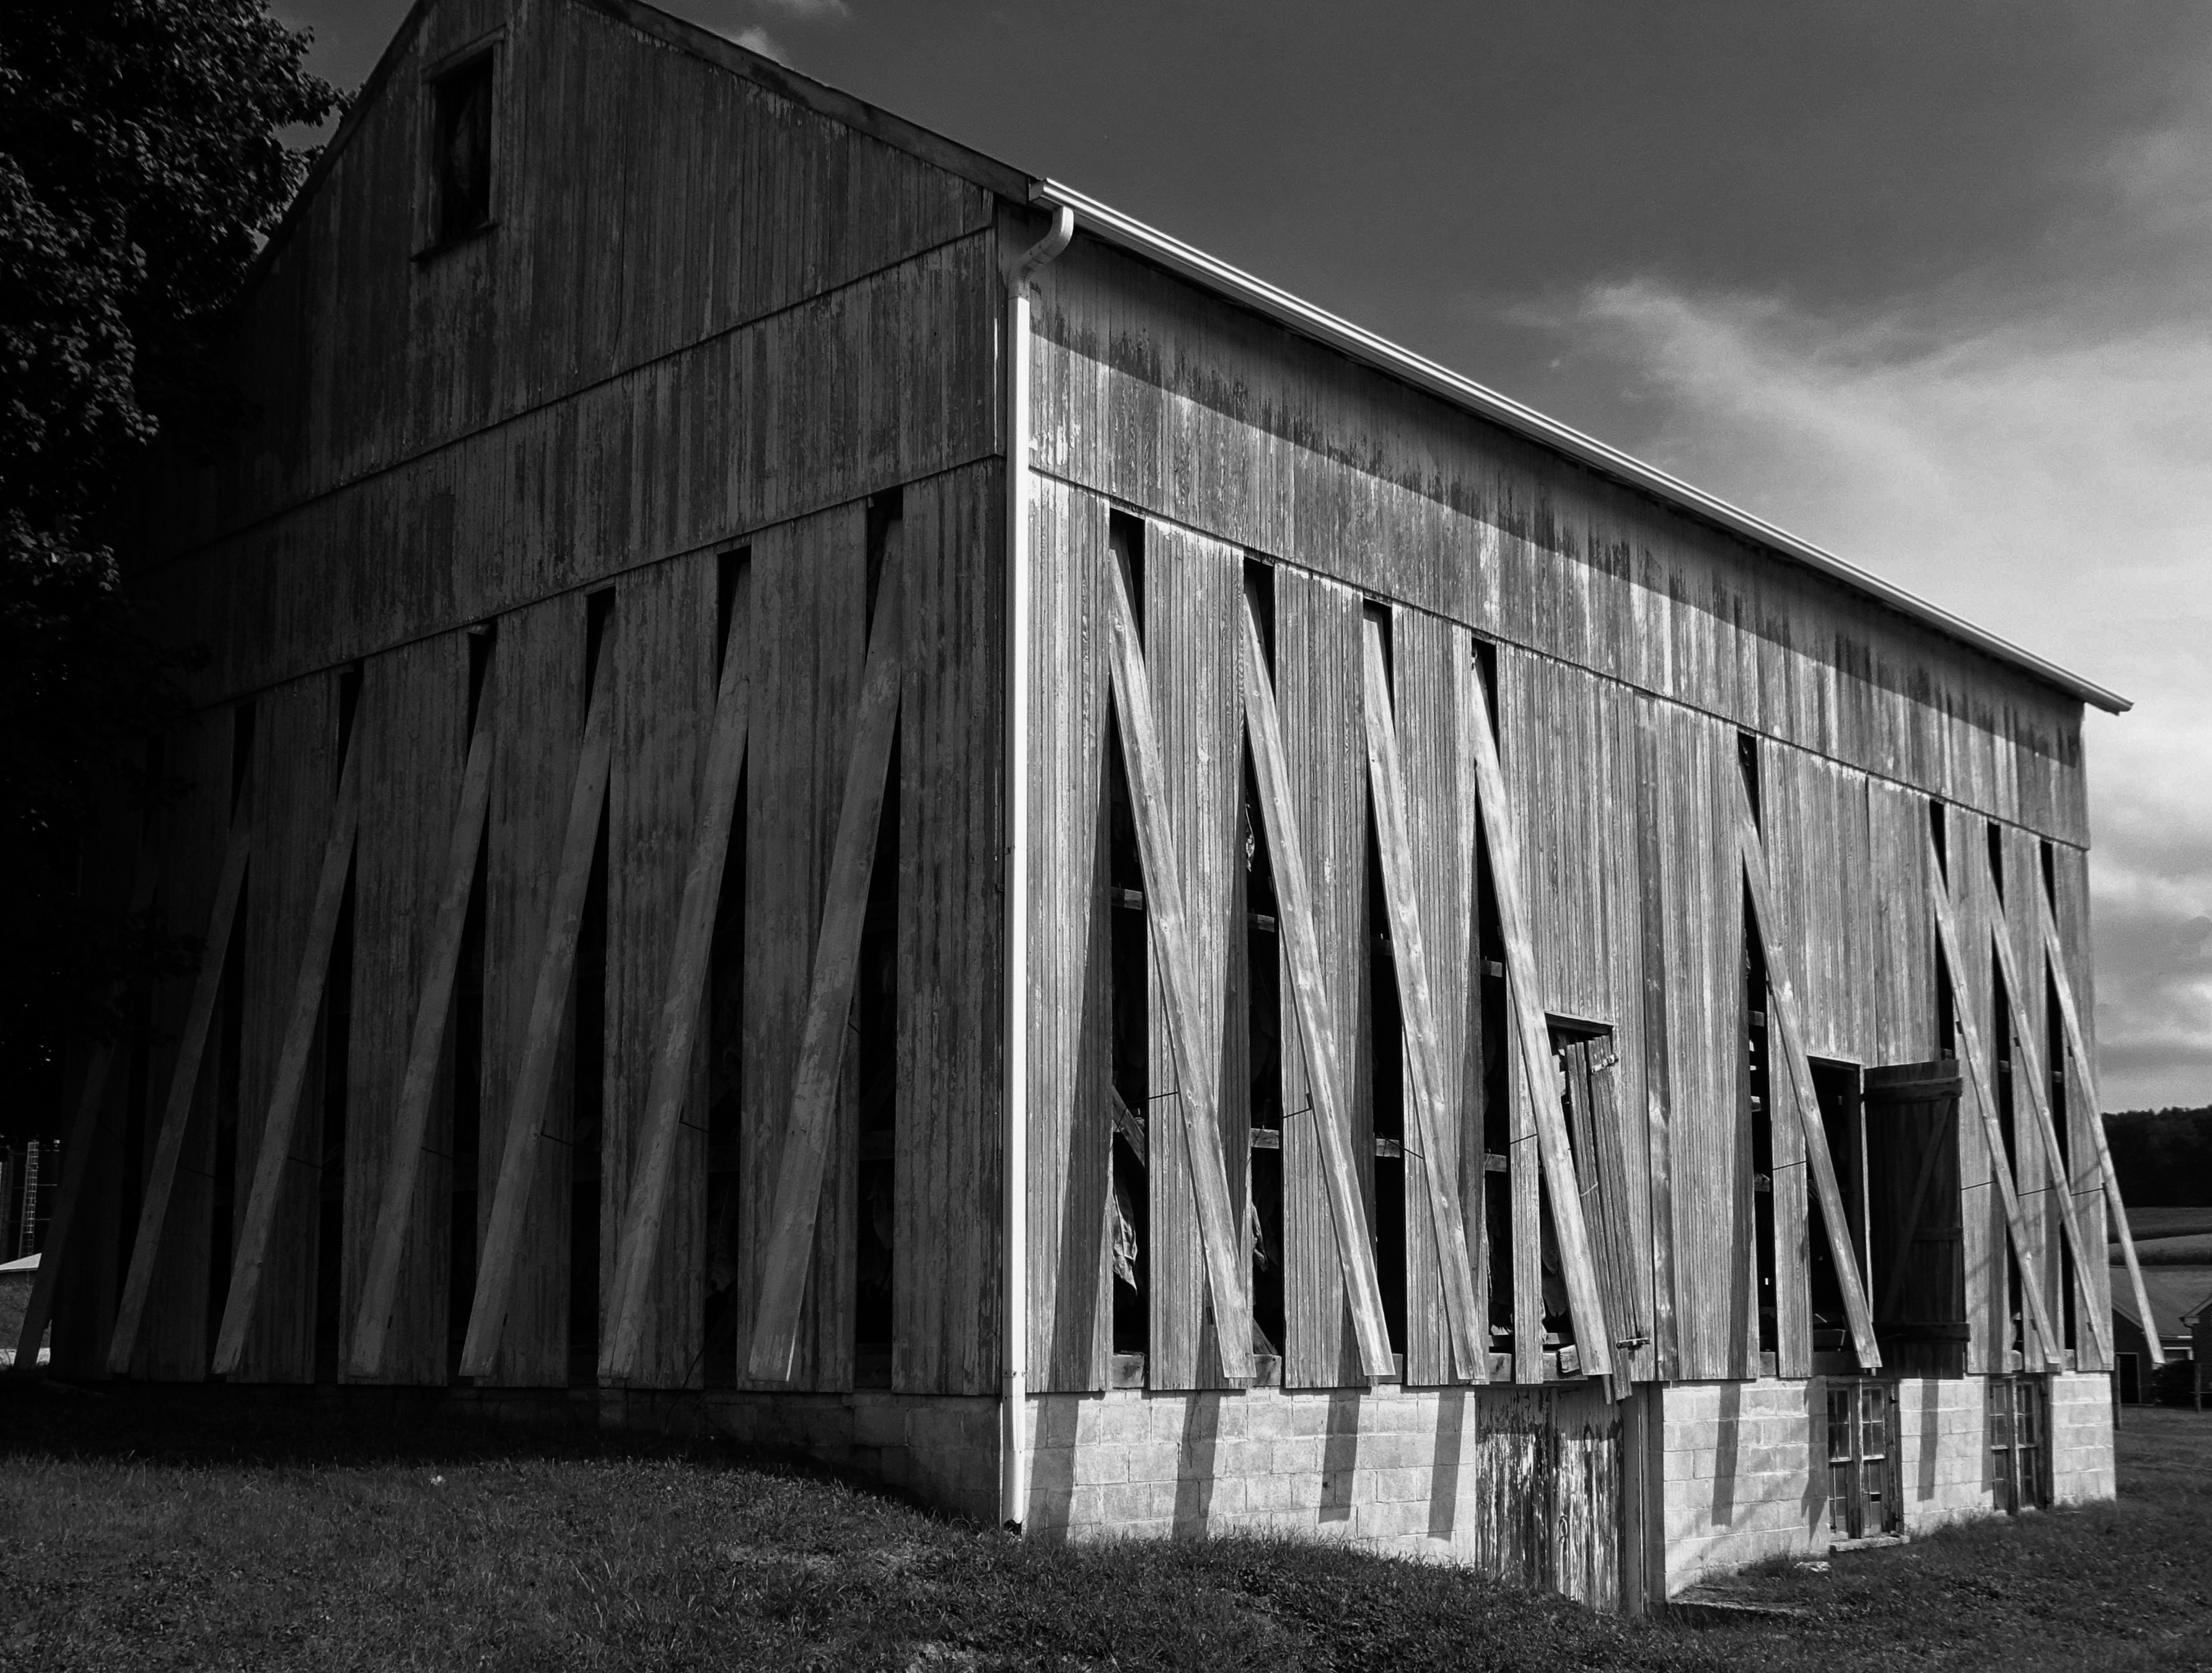
black and white, architecture, wood, white, house, building, barn, country, rustic, line, harvest, scenic, darkness, black, monochrome, symmetry, crops, amish, tobacco, monochrome photography